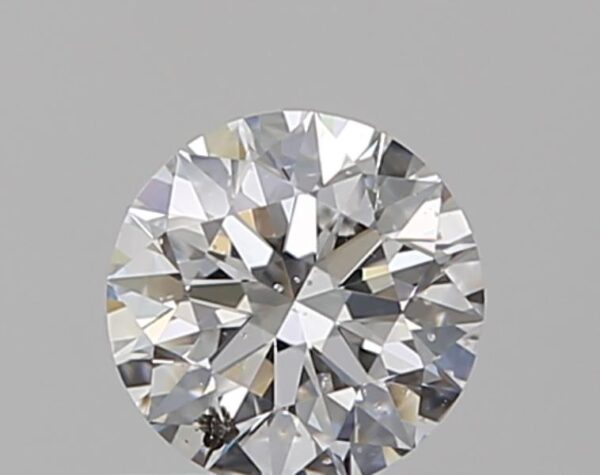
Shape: round
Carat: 0.5
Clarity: SI2
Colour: D
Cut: EX
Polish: EX
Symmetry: VG
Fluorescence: N
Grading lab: GIA
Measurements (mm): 5.04 x 5.08 x 3.18